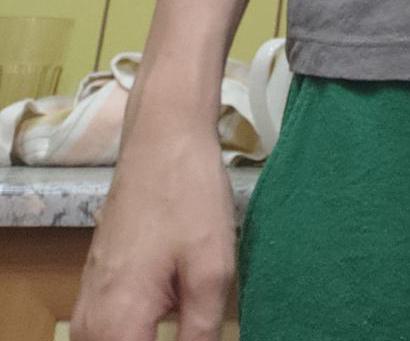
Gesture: no_gesture